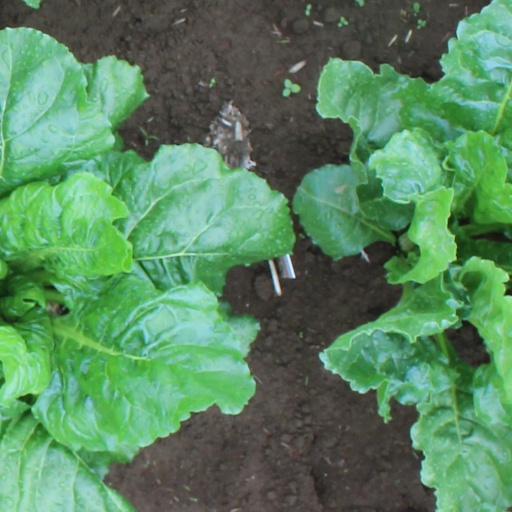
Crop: sugar beet